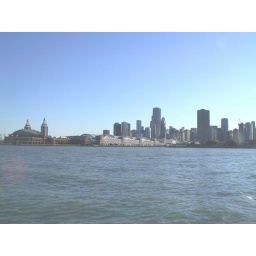
Navy Pier in Chicago - Boat ride on chicago river and lake michigan